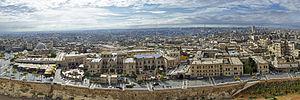
La vieille ville d'Alep est le centre historique de la ville d'Alep en Syrie.